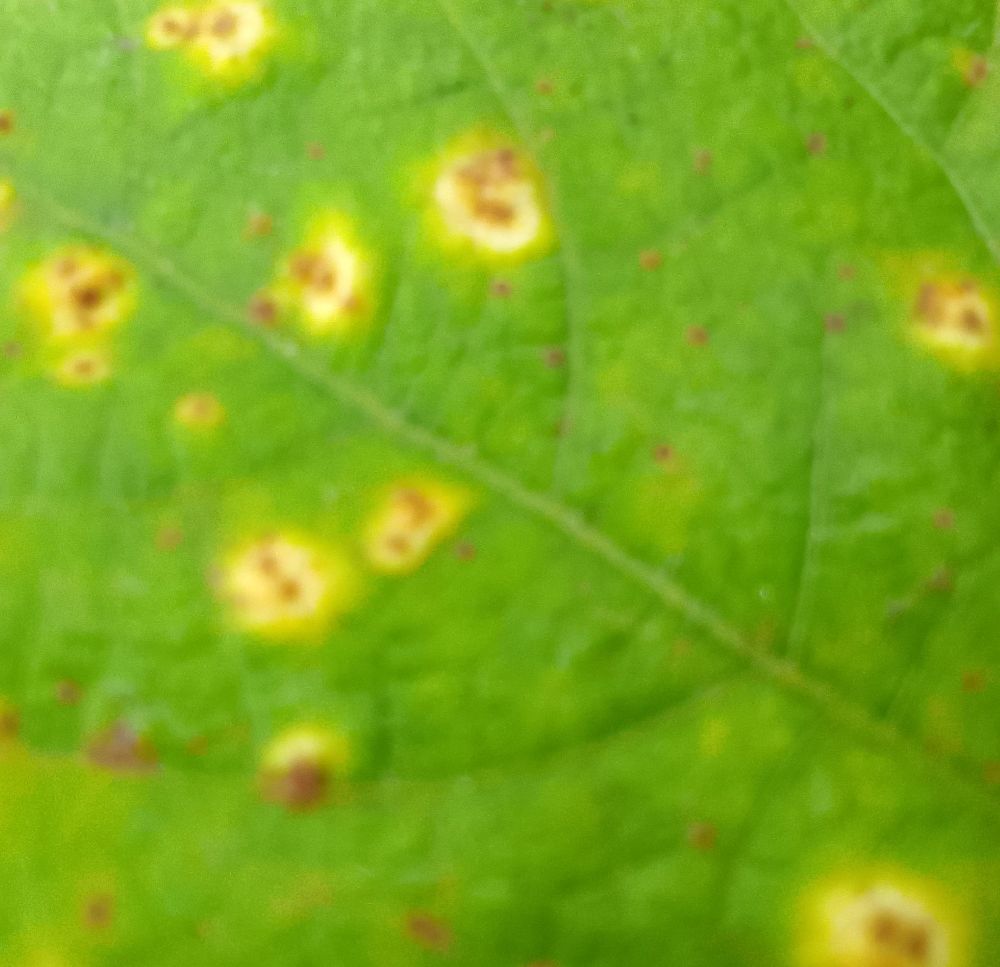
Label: rust